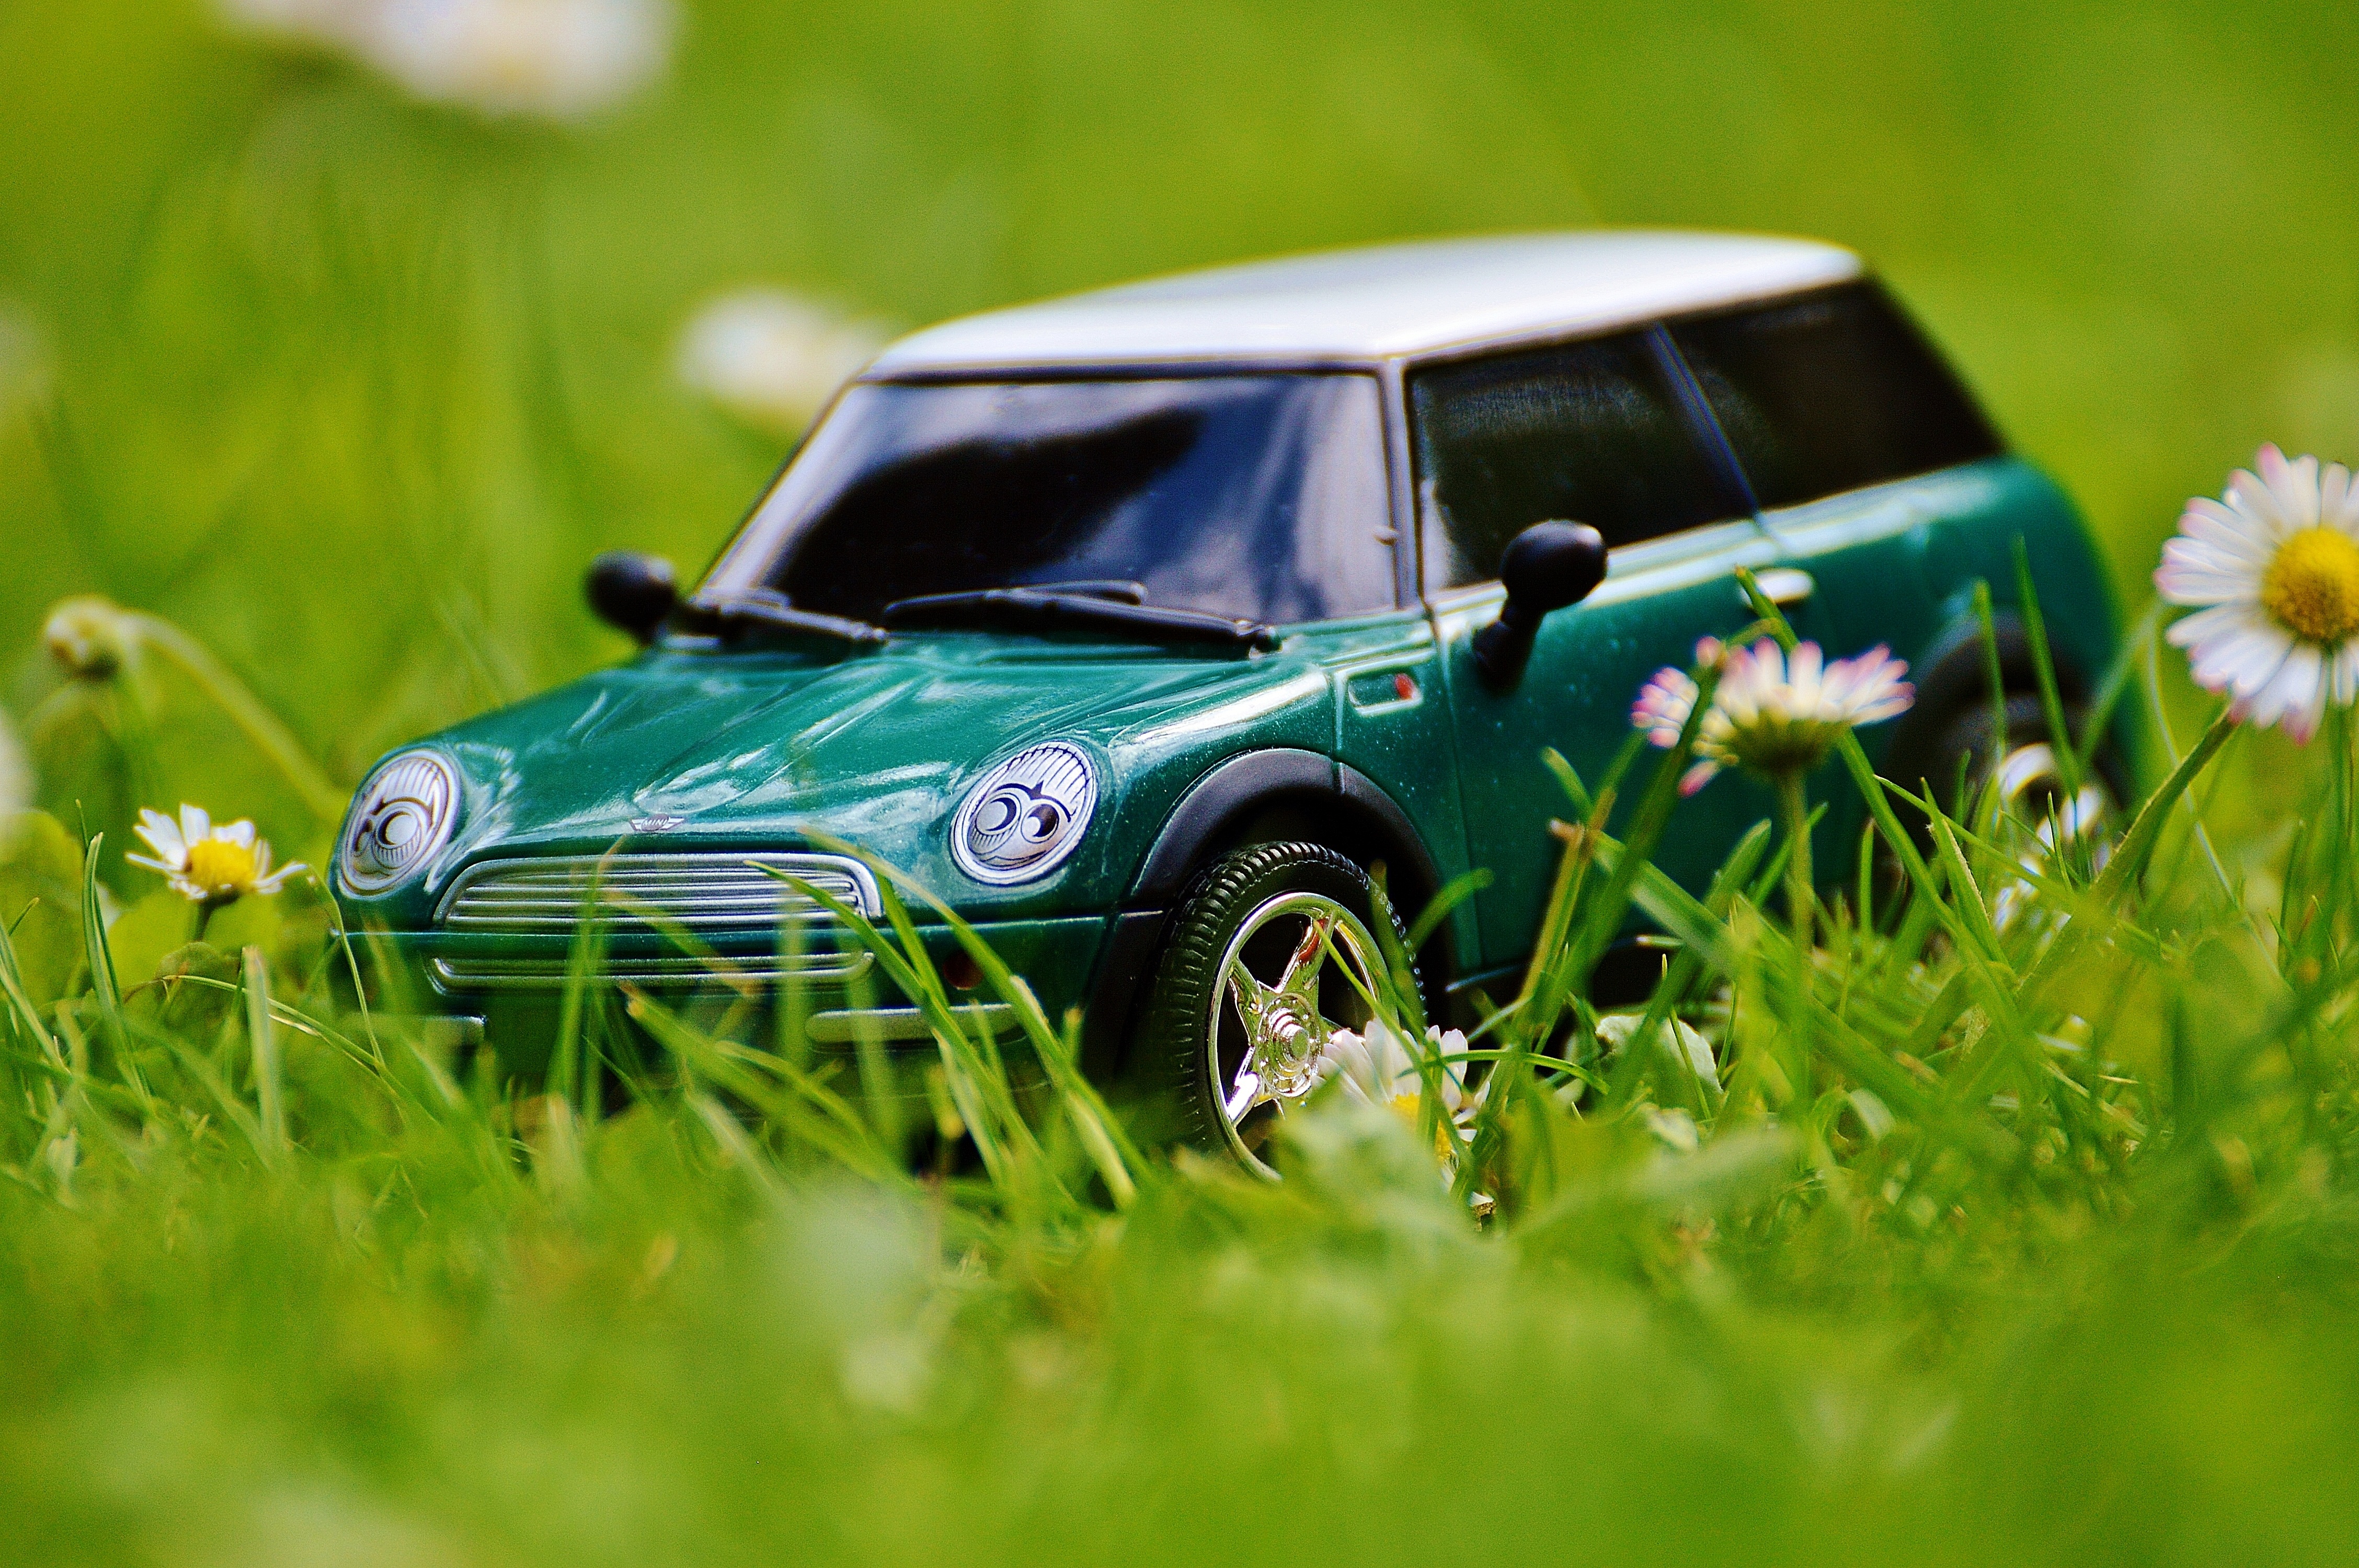
car, wheel, model, green, vehicle, auto, mini cooper, mini, city car, land vehicle, auto racing, automobile make, automotive exterior, automotive design, off roading, subcompact car, mini e